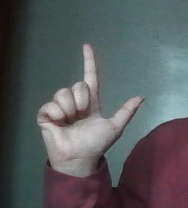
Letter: laam